Joe Darling

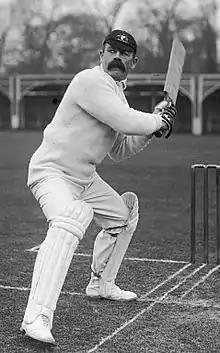
Darling c. 1905

Darling was chosen by his teammates as captain for the 1899 Australian team touring England. The team was one of the strongest seen in England to that time, with the cricket reference book "Wisden" stating, "By common consent the [1899 Australians] formed the strongest combination that had come from the Colonies since the great side captained by Mr. W. L. Murdoch in 1882." and that "Darling proved himself one of the very best captains that ever took a team into the field." The Australians lost only three of the 35 matches they played on the tour, winning 16 and another 16 finishing in draws. The only Test to reach a decisive result was the Second Test at Lord's, where Australia won by ten wickets due in part to centuries by Hill and Victor Trumper and a ten wicket haul by fast bowler Ernie Jones. Aside from Hill, Darling was seen by "Wisden" as the best batsman among the Australians. "Wisden" claimed, "Up to a certain point the responsibilities of captaincy seemed to tell against Darling, but during the last weeks of the tour he played marvellous cricket." Over the tour, he scored 1941 runs at an average of 41.29, topping both the averages and the aggregate for his team, and was named as one of the Wisden Cricketers of the Year.